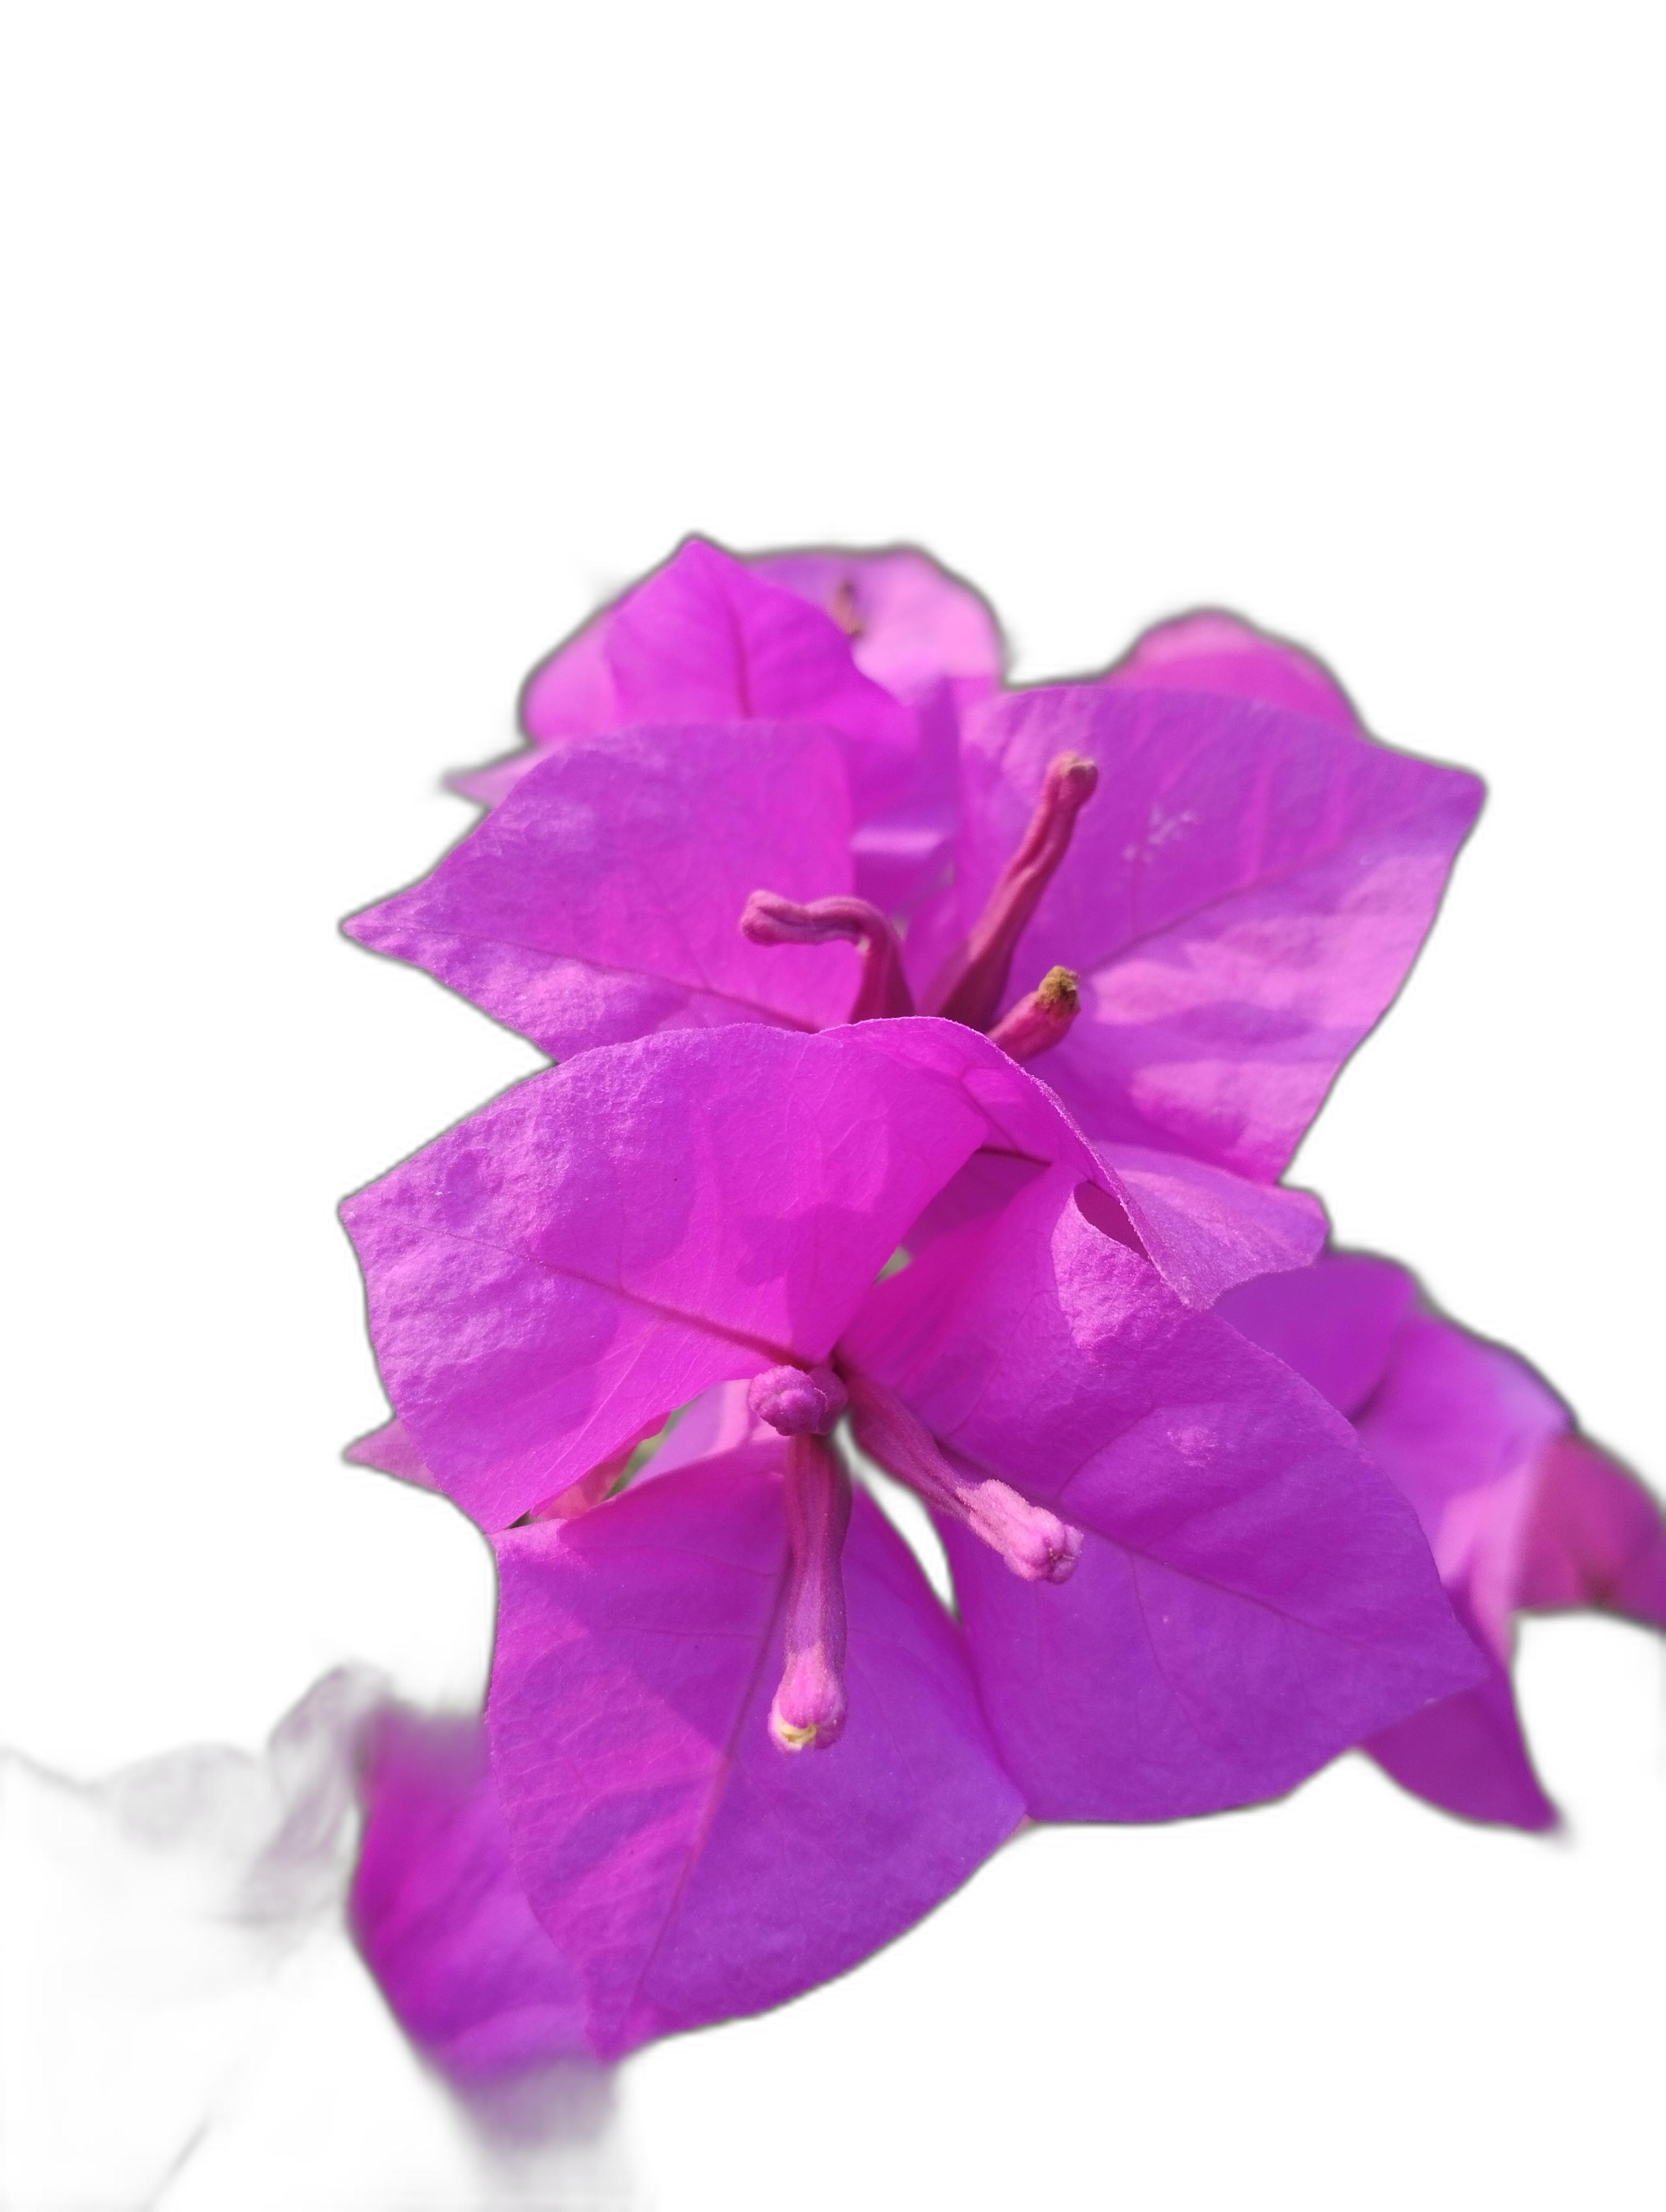
Label: Bougainvillea